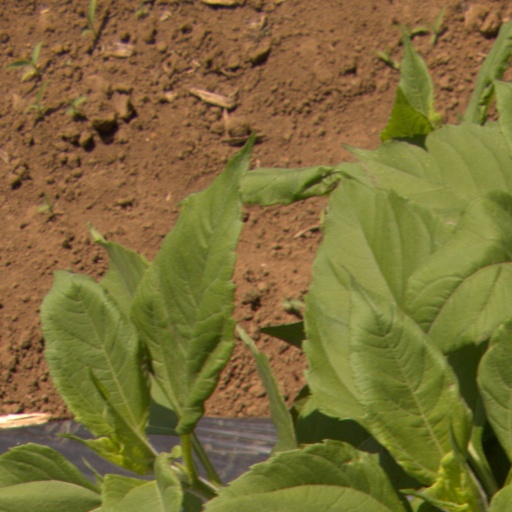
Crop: Jerusalem artichoke